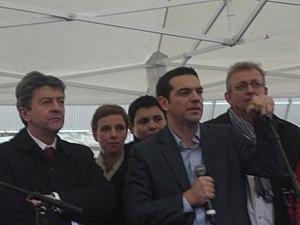
A la tribune du meeting commun Syriza-Front de Gauche place Edouard Herriot à Paris le 21 mai 2012, de gauche à droite